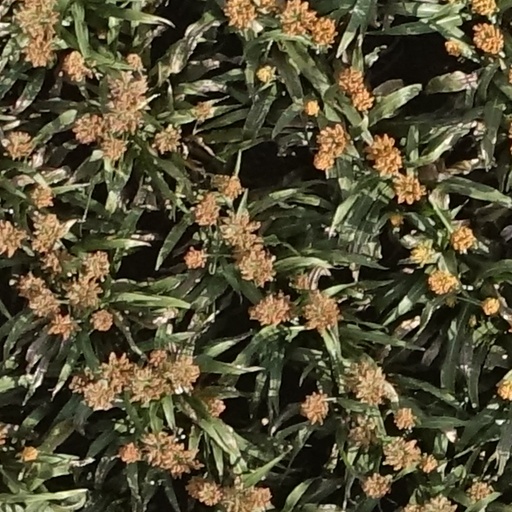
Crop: sorghum